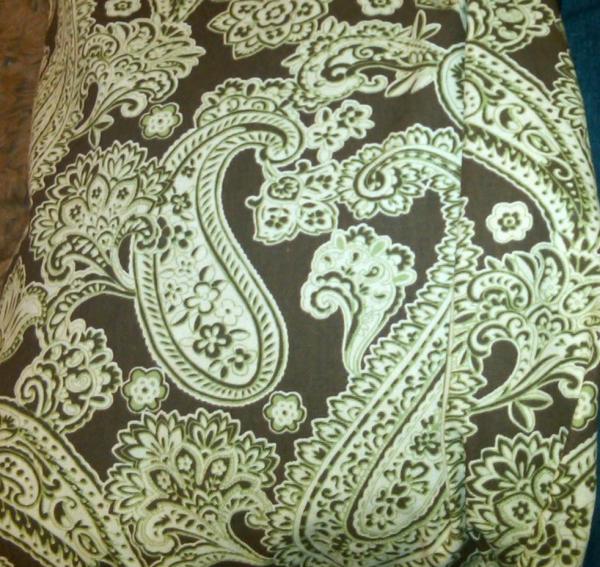
Texture: paisley